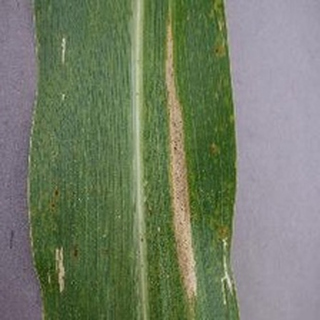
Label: corn_northern_leaf_blight